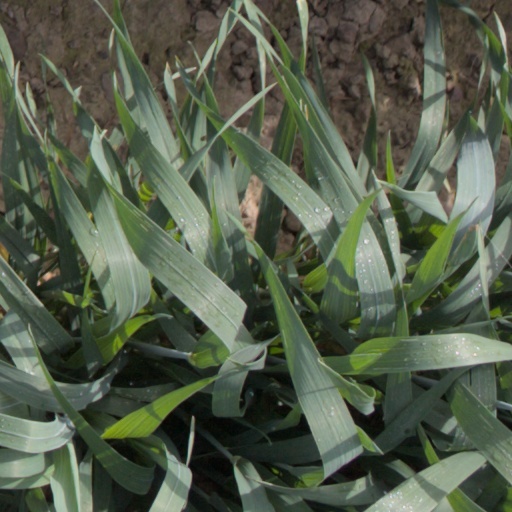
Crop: wheat